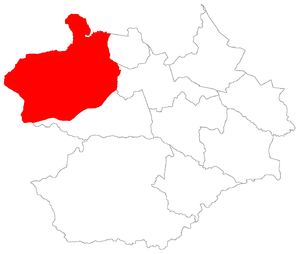
Boca do Monte est l'un des dix districts dans lesquels se divise la ville brésilienne de Santa Maria, dans l'État du Rio Grande do Sul.
Boca do Monte est un quartier de la ville brésilienne de Santa Maria, Rio Grande do Sul. Le quartier est situé dans district de Boca do Monte.